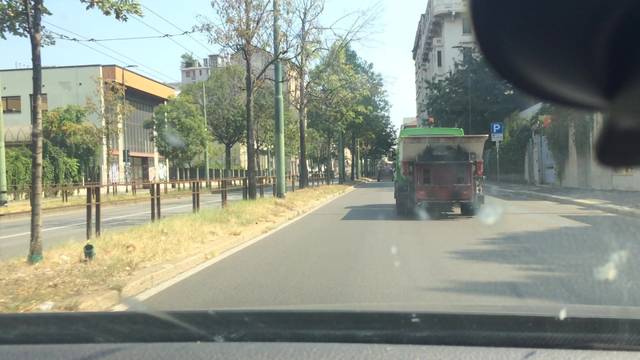
Region: Italy
Coordinates: 45.491, 9.199